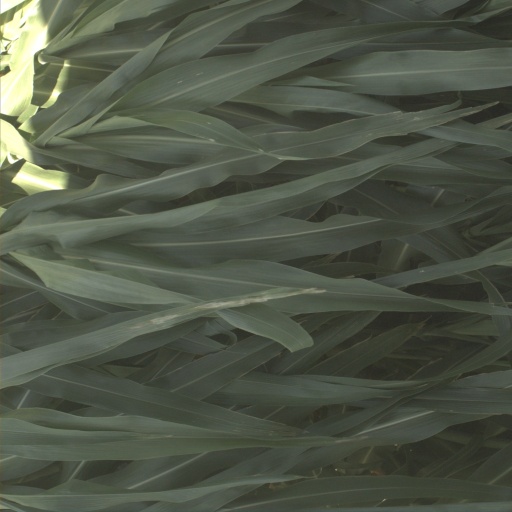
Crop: sorghum